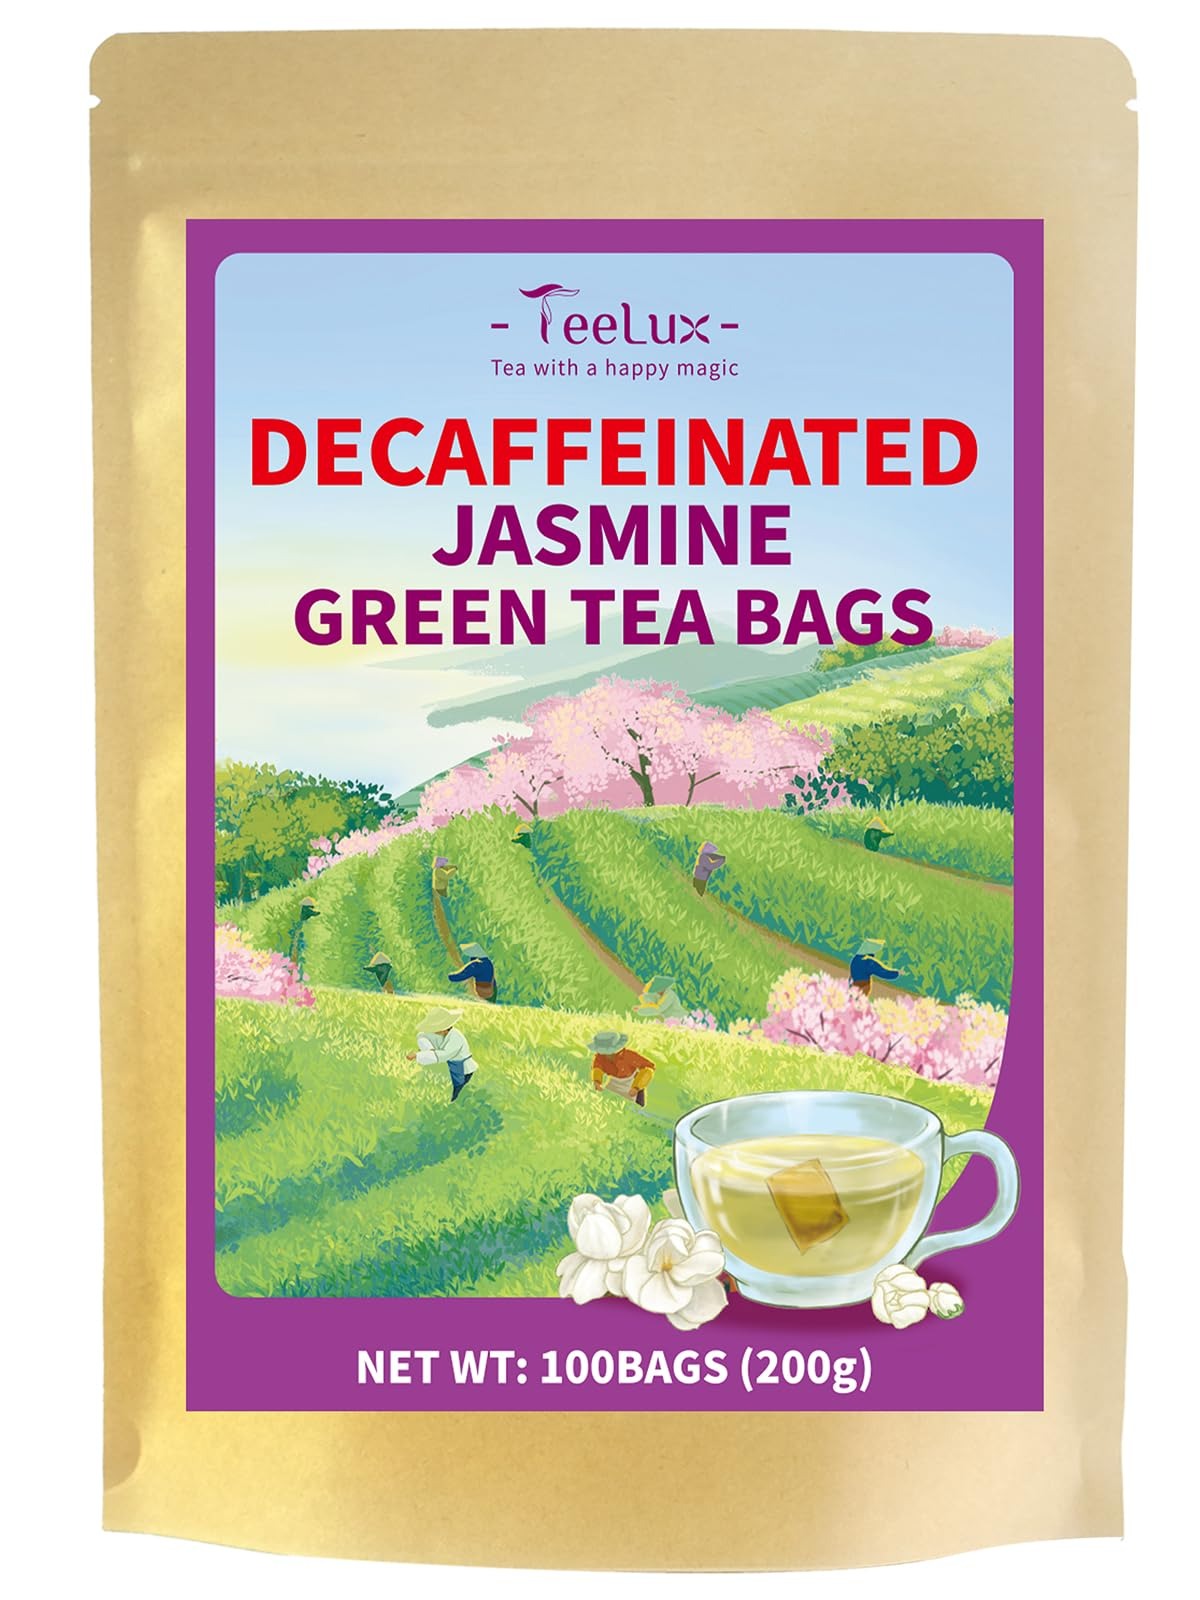
Item Name: TeeLux Decaf Jasmine Green Tea Bags, Decaffeinated Jasmine Scented Green Tea, Pleasant Aroma & Smooth Taste, 100 Count
Bullet Point 1: [FLAVORFUL & AROMATIC] - Careful selected green tea is scented with fresh night-blooming jasmine blossoms for five nights to absorb the jasmine fragrance. When brewing, the decaf jasmine green tea elicits a delightful aroma.
Bullet Point 2: [CO2 DECAFFEINATED GREEN TEA] - Decaf green tea is decaffeinated using the CO2 process which retains maximum flavors and antioxidants. You can enjoy it as delicious hot tea or refreshing iced tea throughout the day.
Bullet Point 3: [QUALITY & METICULOUS] - Made from hand-picked tender tea buds in early spring to ensure it is a nice and fresh jasmine green tea. We strictly select tea leaves and delicately blend them to shape your next TeeLux moment.
Bullet Point 4: [MULTI WAYS TO BREW] - Decaffeinated jasmine green tea can be enjoyed in plain for its delicate floral aroma and smooth taste. It can also be paired with other teas to create interesting and flavorful blends. For example, white tea, oolong tea, chamomile, peppermint, lemon balm, etc.
Bullet Point 5: [100 COUNT ECO-CONSCIOUS TEA BAGS] - Our premium tea bags are made from non-GMO plant fiber, and tea bags are unbleached and compostable. No string and no tag. No extra waste - just healthy & delicious tea! Packaged in high-quality foil-lined kraft paper bags to keep tea fresh.
Bullet Point 6: [BETTER SERVICE] - We don't think you should pay for a product you don't like. If TeeLux decaffeinated jasmine green tea does not meet your expectations, please feel free to let us know and we will be happy to refund you!
Product Description: TeeLux Decaf Jasmine Green Tea Bags offer a delightful and soothing tea experience without caffeine. The jasmine scent adds a delicate floral note to the decaffeinated green tea, making it a delightful choice for any time of day.
Value: 100.0
Unit: Count

Price: 21.99